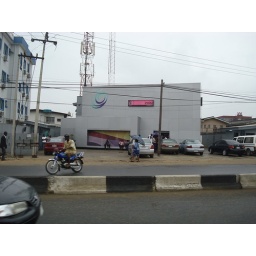
Located at Ikeja bus stop (close to computer village), in Lagos-Nigeria.